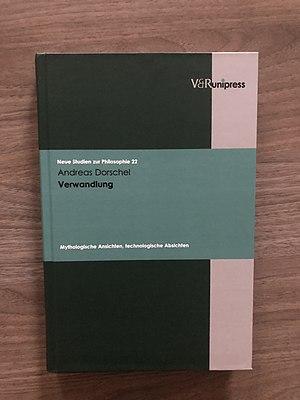
Andreas Dorschel, Verwandlung (2009) Español: Andreas Dorschel, Verwandlung (2009) Italiano: Andreas Dorschel, Verwandlung (2009)